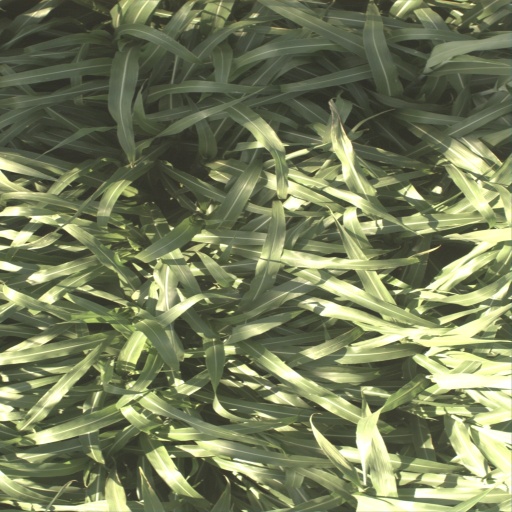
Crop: sorghum